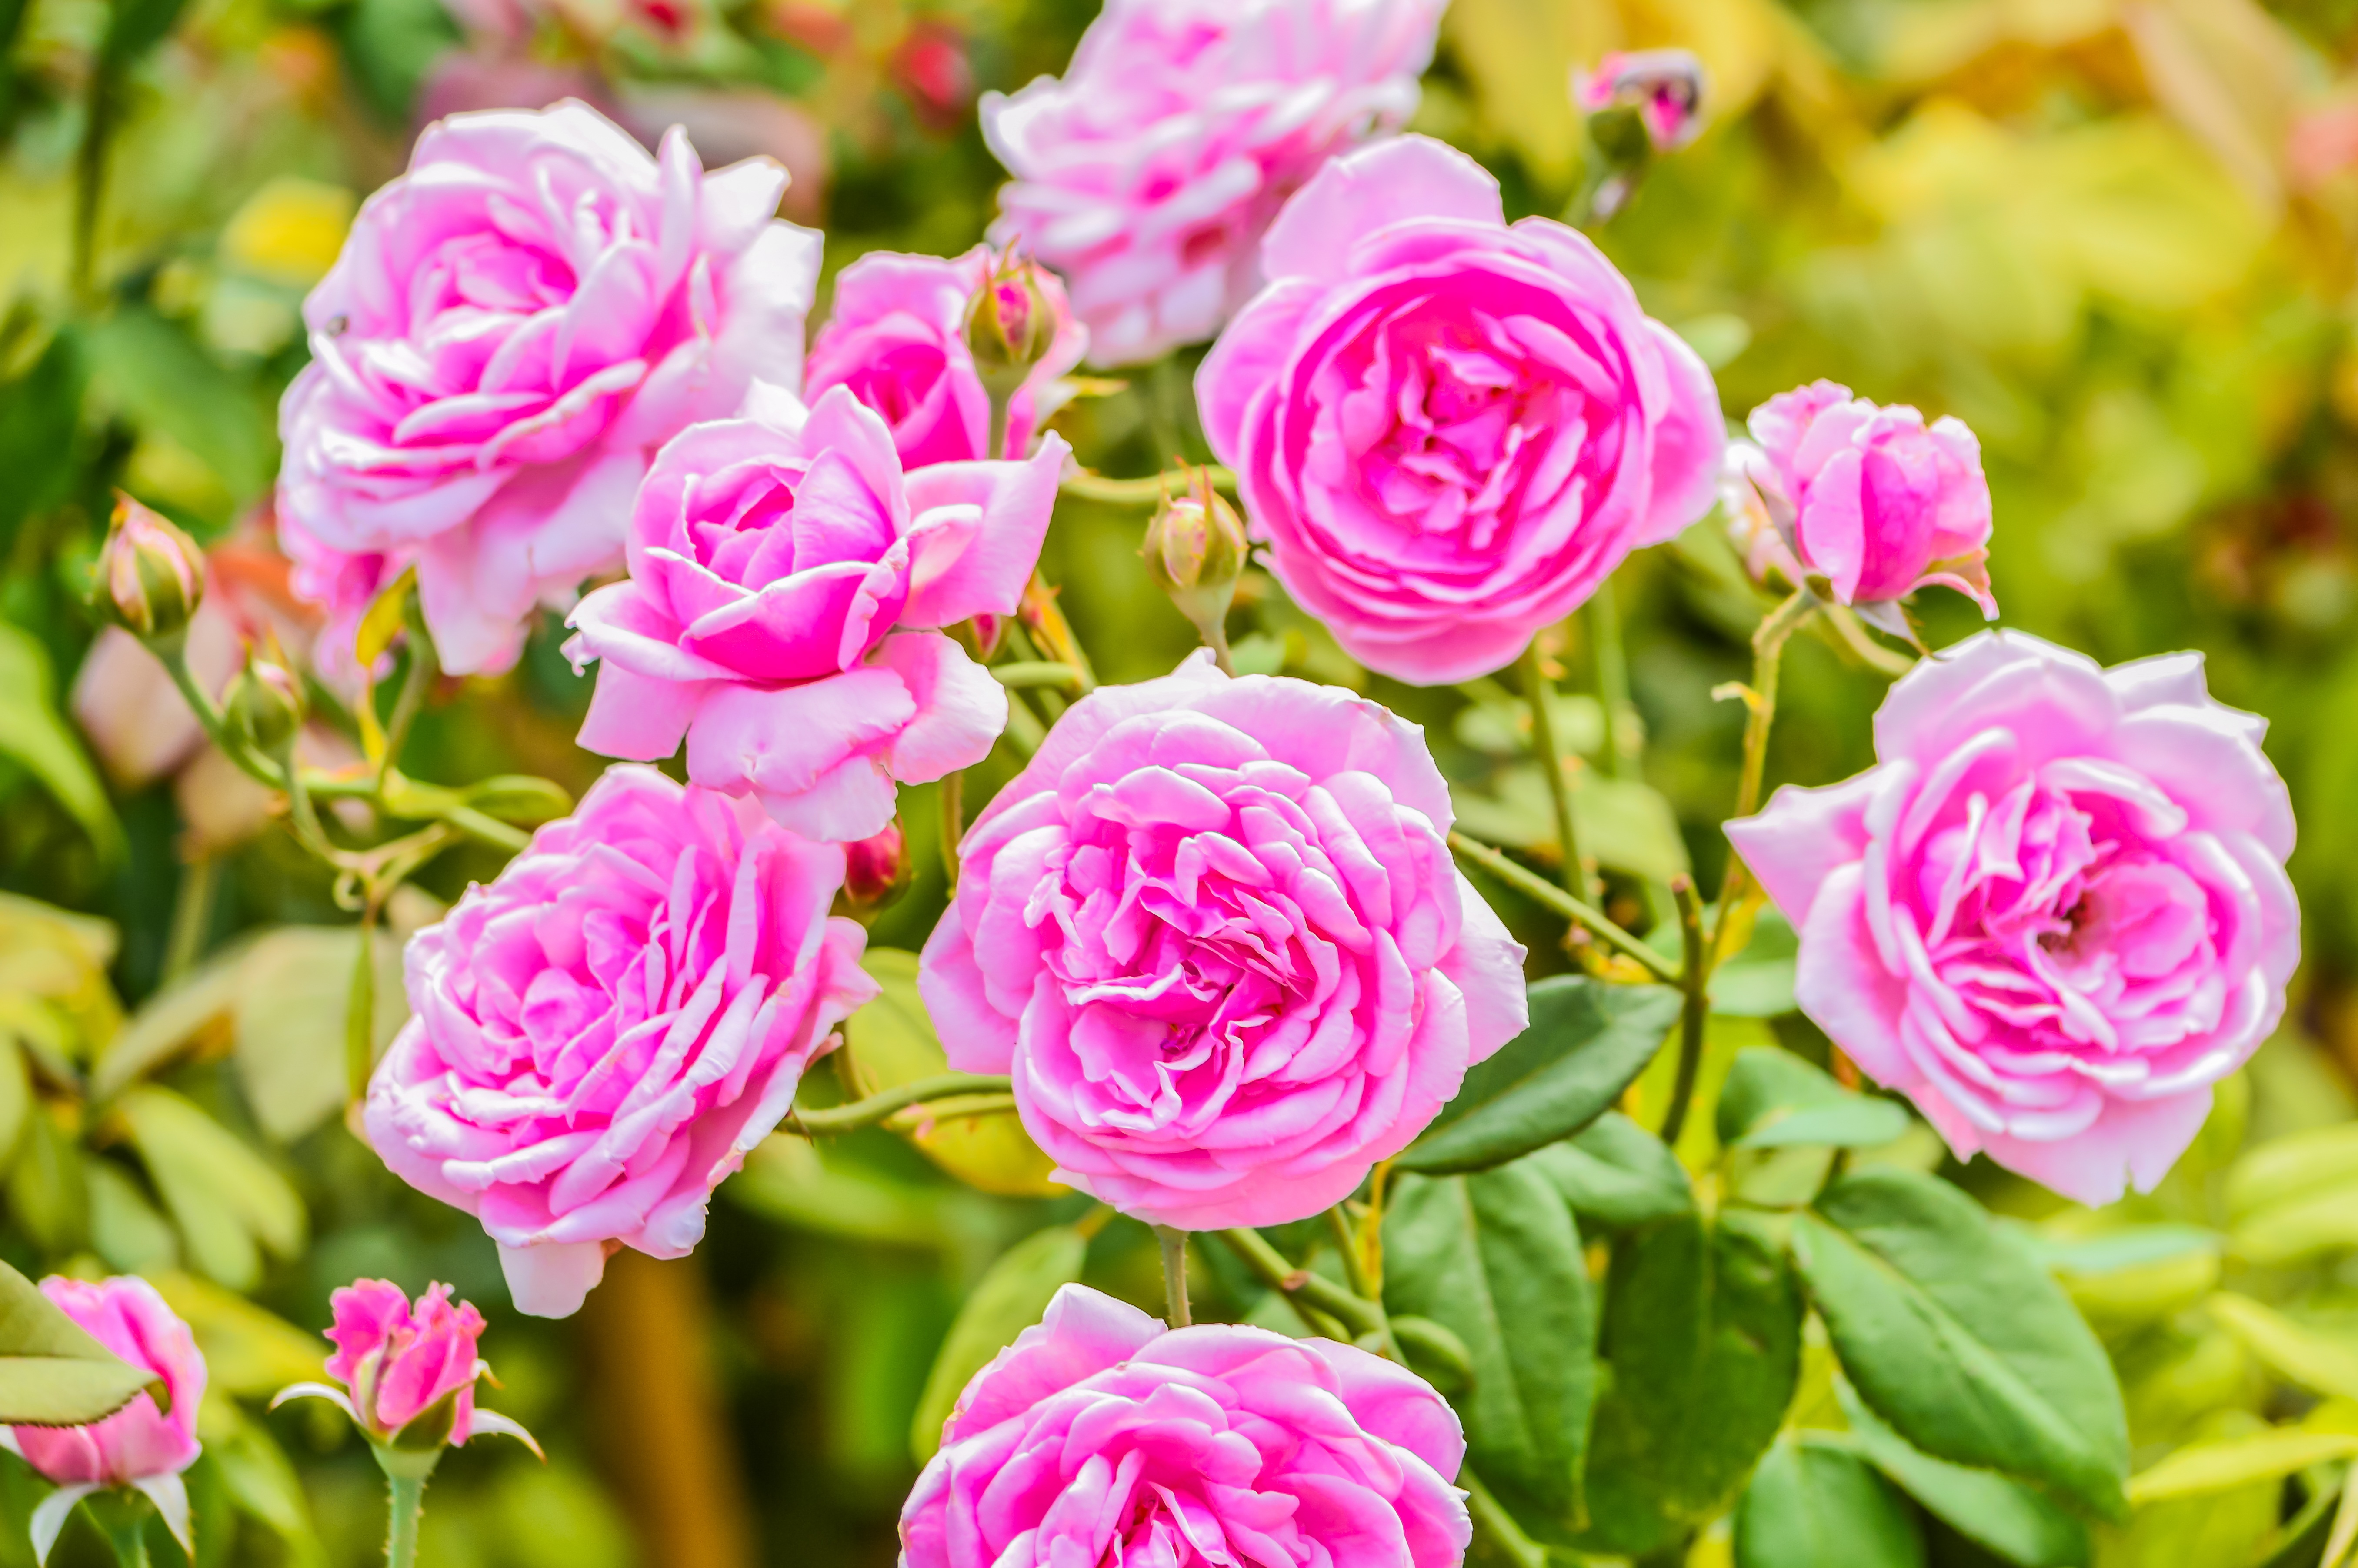
nature, bokeh, plant, white, flower, petal, floral, love, bouquet, rose, red, color, space, fresh, romantic, pink, flora, background, design, beauty, beautiful, day, floristry, floribunda, valentines, flowering plant, garden roses, rose family, flower bouquet, floral design, land plant, rosa centifolia, flower arranging